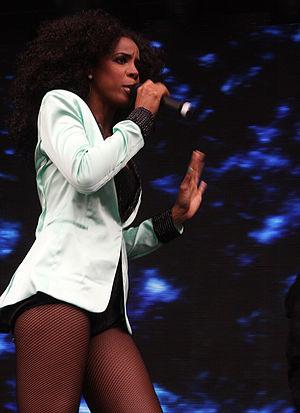
La discographie de Kelly Rowland, chanteuse de RnB américaine, comprend l'ensemble des disques publiés au cours de sa carrière. Ce sont donc huit albums dont deux EP et trois compilations et quarante-deux singles. Elle a vendu près de 60 millions de disques avec les Destiny's Child et près de 27 millions durant sa carrière solo.